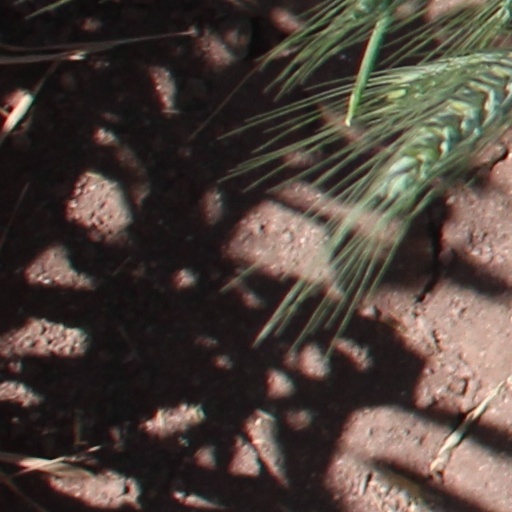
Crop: wheat